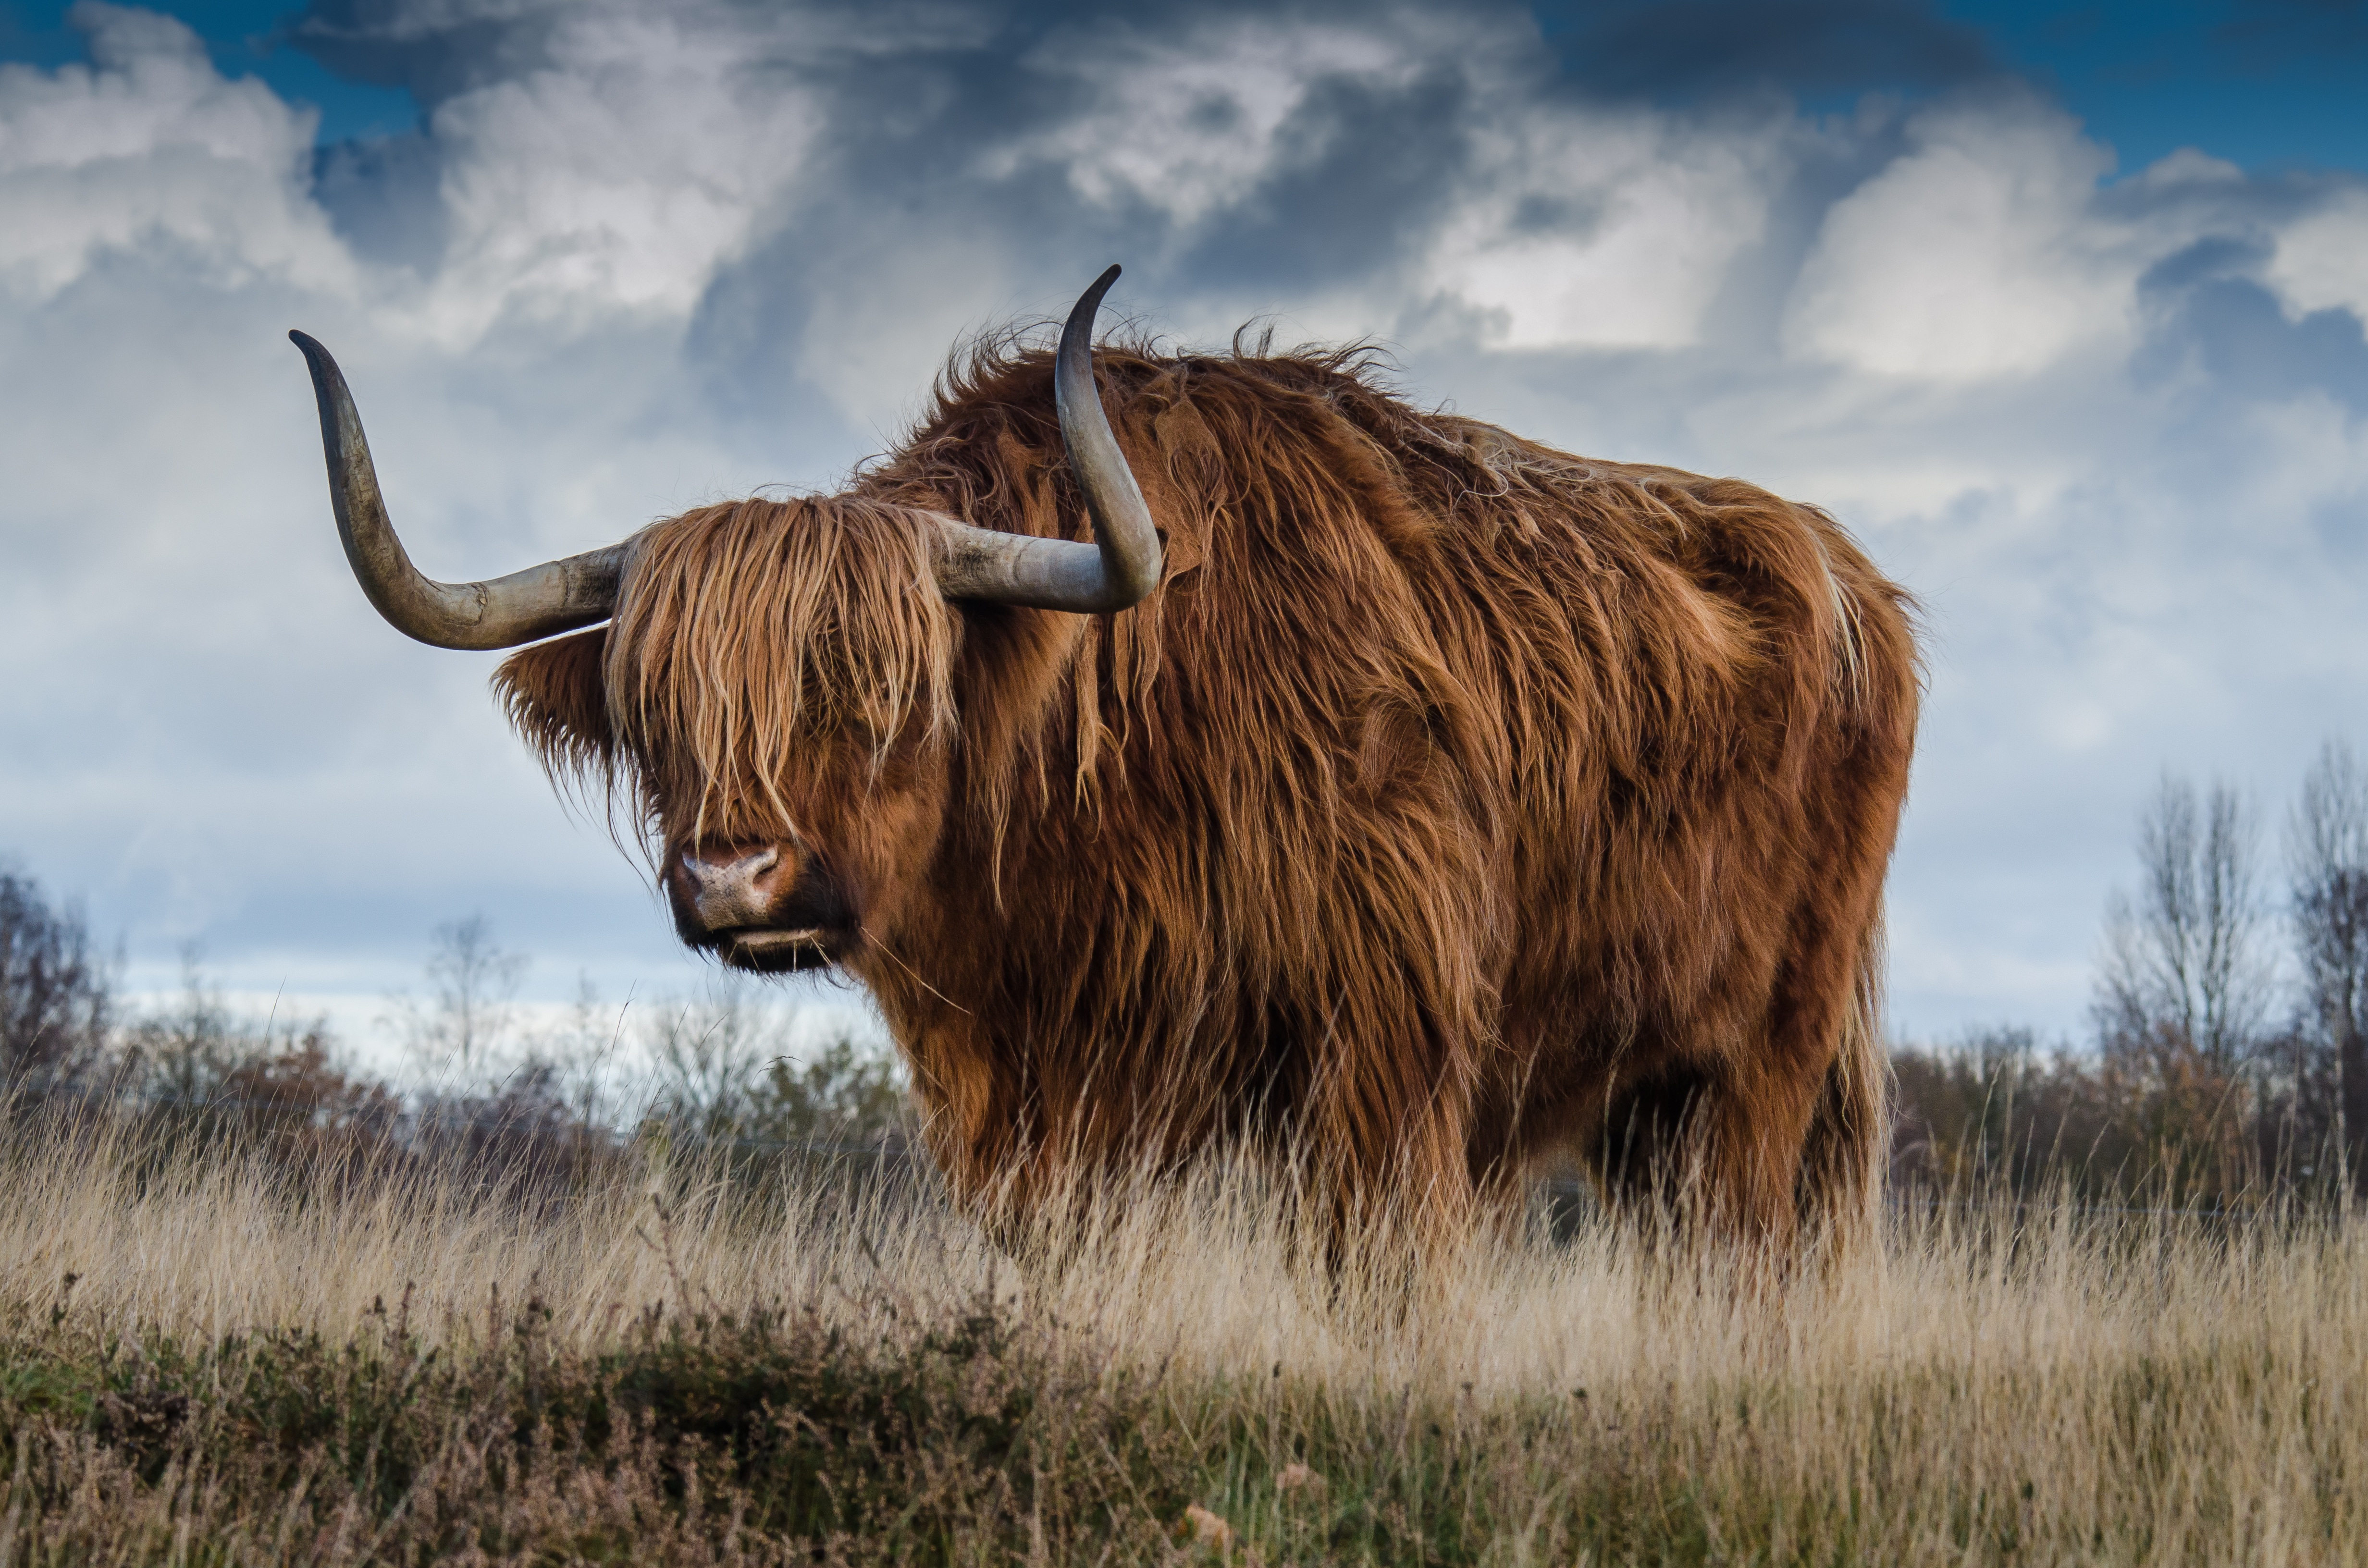
horn, mammal, yak, bovine, ox, highland, wildlife, grassland, pasture, bull, sky, texas longhorn, prairie, terrestrial animal, snout, livestock, bison, grazing, meadow, plain, savanna